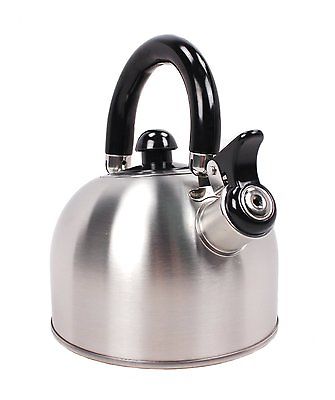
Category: kettle